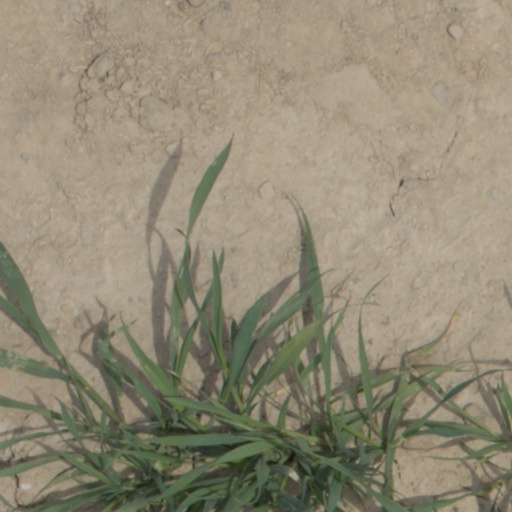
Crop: wheat